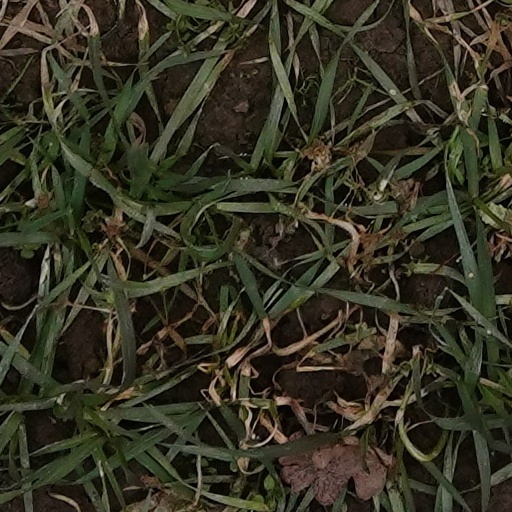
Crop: wheat